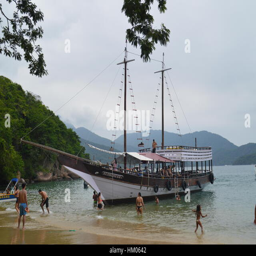
a schooner on the island